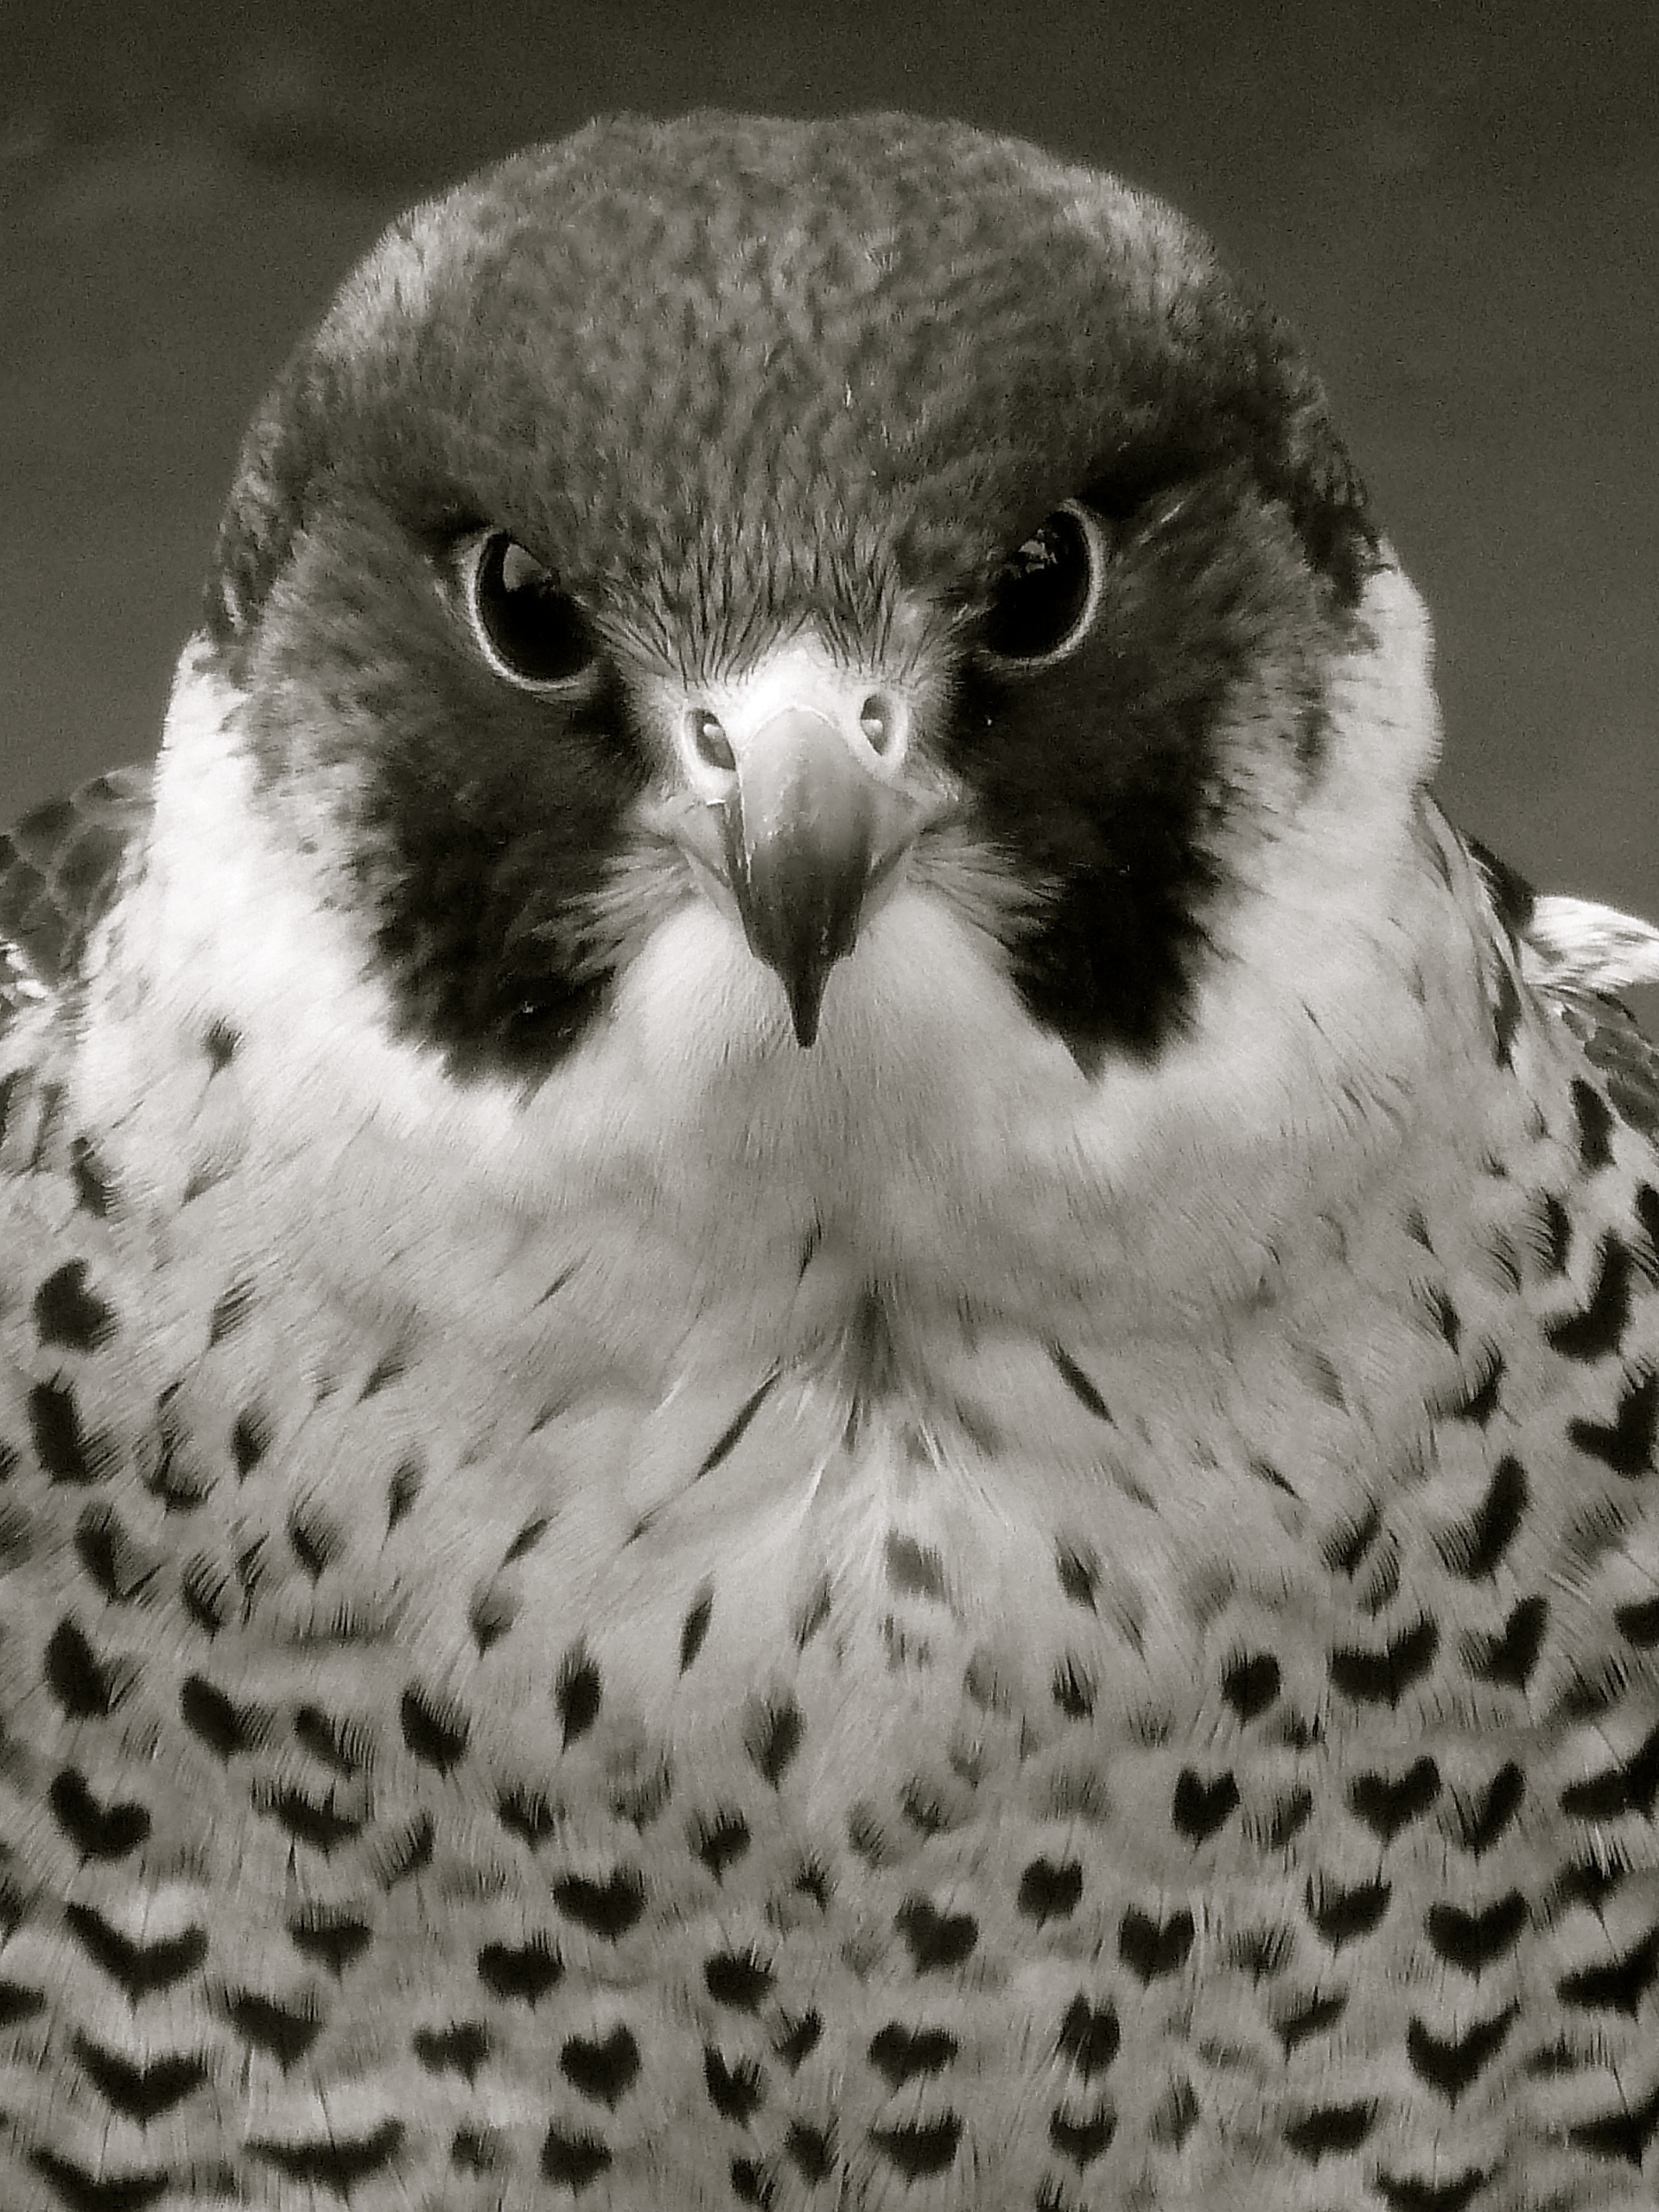
nature, bird, wing, black and white, wildlife, beak, predator, monochrome, owl, feather, fauna, raptor, plumage, bird of prey, close up, face, vertebrate, fast, hunter, falcon, perched, falconry, peregrine, fastest, great grey owl, monochrome photography